History of AIK Fotboll

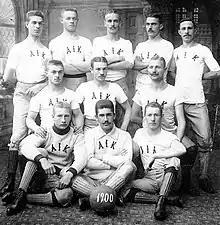
AIK's first squad in 1900 when they won their first Swedish Championship.

Founded in 1891 by Isidor Behrens in Stockholm, at the downtown address of Biblioteksgatan 8, the club's full name, "Allmänna Idrottsklubben", translates to "The General Sports Club" or "The Public Sports Club". The name was chosen to reflect that the club was open for everyone, and also that athletics, at the time called "allmän idrott" in Swedish, was considered the club's main sport.